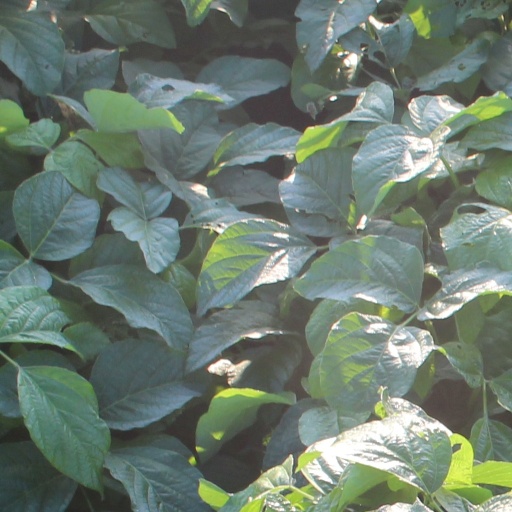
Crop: soybean